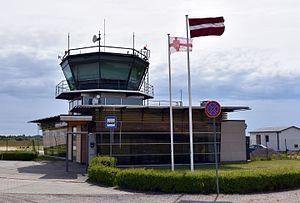
L'aéroport international de Ventspils, est un aéroport situé à Ventspils, en Lettonie.